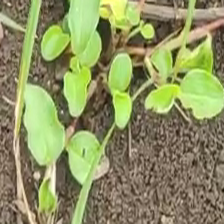
Weed species: Kena_(Commplina_benghalensio)